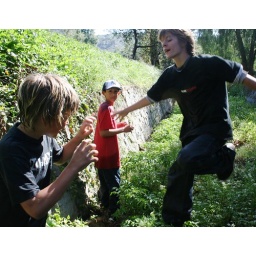
HA! Sam surprises Jon by jumping down from the creek wall